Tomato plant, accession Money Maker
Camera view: vertical (180 deg); turntable rotation: 150 degrees
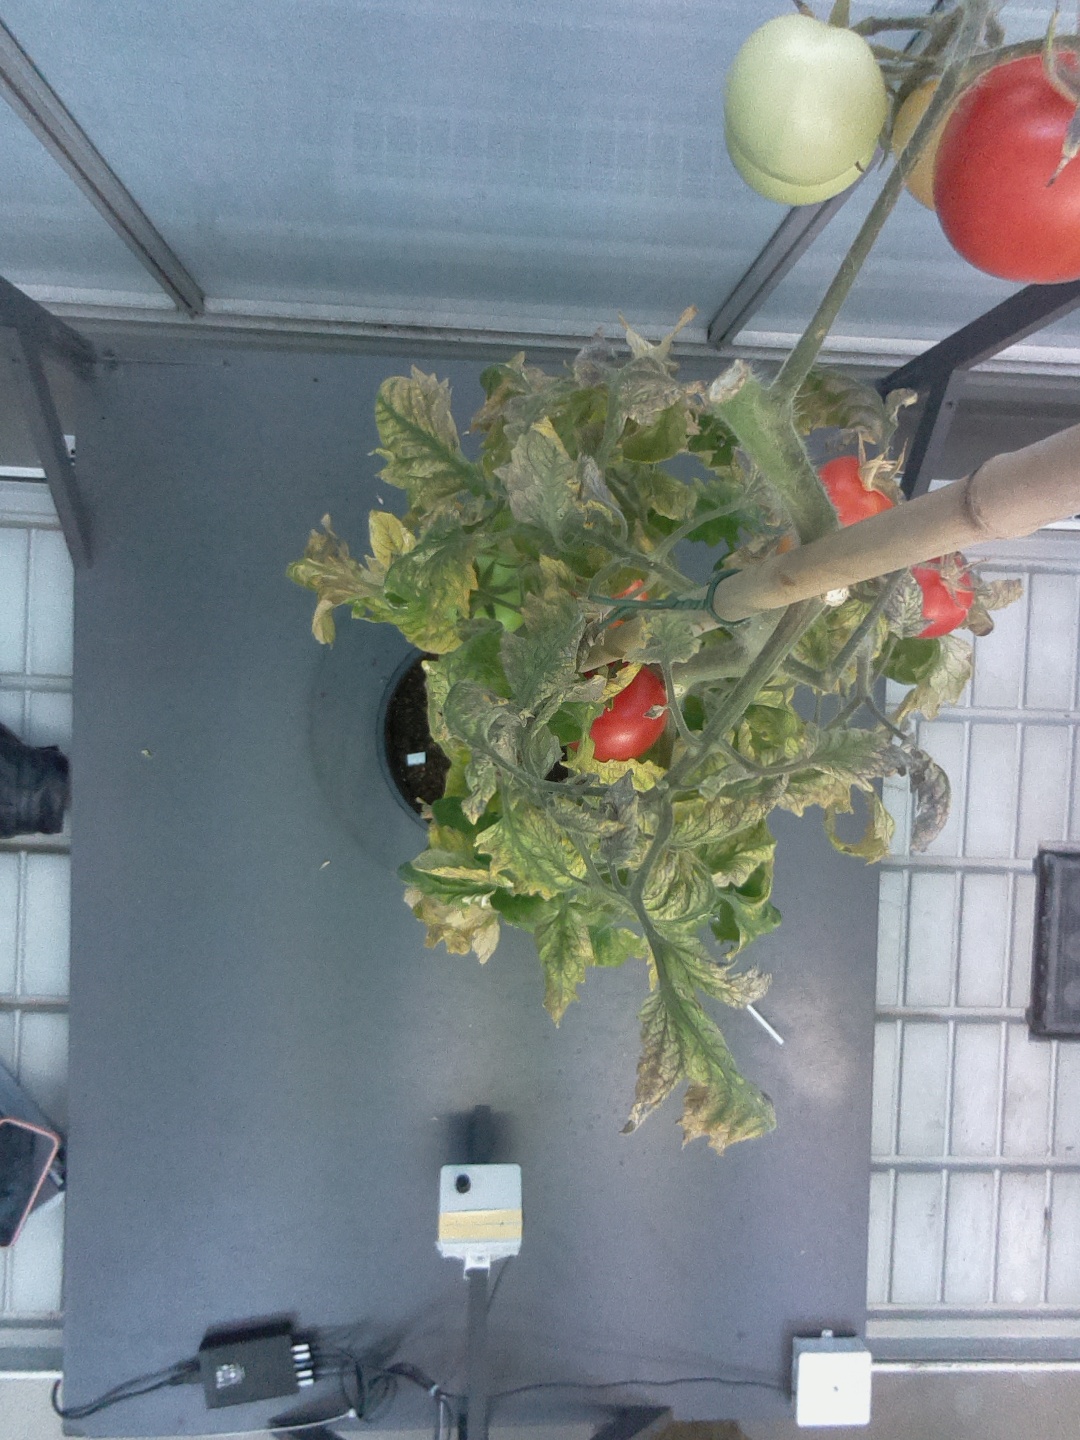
BBCH growth stage 86: 60%-70% of fruits show typical fully ripe color